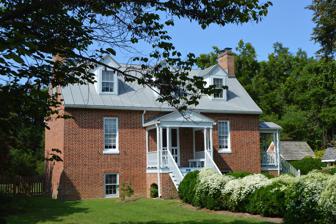
Building: The Academy (Heathsville, Virginia)
Country: United States of America
Year built: 1800
Historic house in Virginia, United States United States historic place The Academy U.S. National Register of Historic Places U.S. Historic district Contributing property Virginia Landmarks Register Front of the house Show map of Virginia Show map of the United States Location Junction of Main St. and St. Stephen's Ln., Heathsville, Virginia Coordinates 37°55′24″N 76°28′52″W / 37.92333°N 76.48111°W / 37.92333; -76.48111 Area 1.1 acres (0.45 ha) Built 1800 ( 1800 ) Architectural style Federal NRHP reference No. 97001400 VLR No. 066-0176 Significant dates Added to NRHP November 18, 1997 Designated VLR September 17, 1997 The Academy is a historic home located at Heathsville , Northumberland County, Virginia .  It was built about 1800, and is a 1½-story, brick house in the Tidewater Federal style.  It is topped by a gabled standing seam metal roof.  The interior preserves a large quantity of original woodwork including the original stair.  Also on the property are the contributing early-19th century brick smokehouse and a barn (1929).  The house was restored between 1994 and 1997. It is located in the Heathsville Historic District . It was listed on the National Register of Historic Places in 1997. References